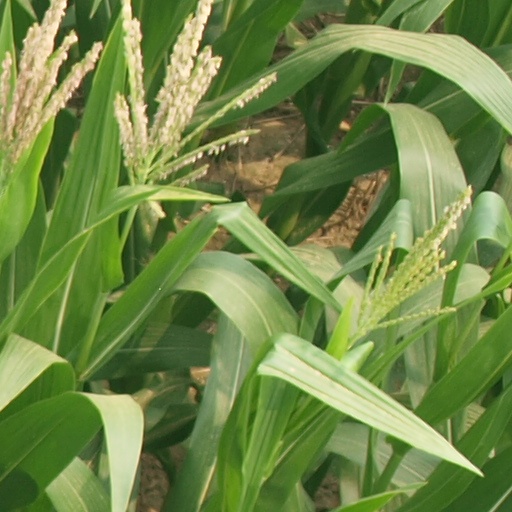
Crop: maize; corn